Arizona Inn

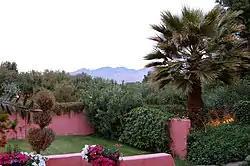
Arizona Inn garden

The Arizona Inn is a hotel in Tucson, Arizona. It was built in 1930–31 by Isabella Greenway, who became Arizona's first female representative to the U.S. Congress in 1932. The Spanish Colonial Revival main building was designed by Tucson architect Merritt Starkweather. The entire complex comprises 25 structures, of which 21 contribute to the historic district. The buildings are pink stuccoed masonry structures with blue details, arranged in landscaped gardens with more pink stucco walls. The gardens were designed by landscape architect James Oliphant. Small structures surround the gardens, which are mainly landscaped with native Arizona plants.